Beaulieu (company)

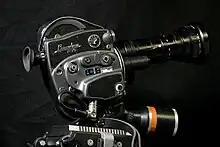
Beaulieu R16 16mm Movie Camera

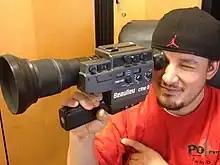
Beaulieu 7008 with Angenieux 6-90mm Lens

Beaulieu is most famous for its cameras made for the Super 8 film format. Starting in 1965 with the introduction of the 2008 which progressed into the 4008ZM, 4008ZM2, 4008ZM3 then 4008 ZM4 in silent super 8. In 1973 Beaulieu introduced a Super 8 Sound camera the 5000S, then the 5008 MS ( Multi Speed) . Both series cameras were mostly fabricated with metal parts which the factory made almost completely in house. At one time over 300 people work at the Beaulieu factory. In 1979 a new camera designed was introduced the 6008 series which added the ability to use the new 200' Super 8 sound cartridge. The camera was available in both Pro and S version one having crystal sync option in both 24 & 25 FPS and the second have single system audio. With the crash of the Super 8 industry in 1980 so crashed Beaulieu. In 1985 Beaulieu re-emerged under the direction of Jean Ferras with a new Super 8 camera the 7008 . The 7008 series was a slight upgrades to the 6008 series . It also had a new lens design the 6-90mm Angenieux lens. Some time in the late 1980s the company shifted its focus a video camera .